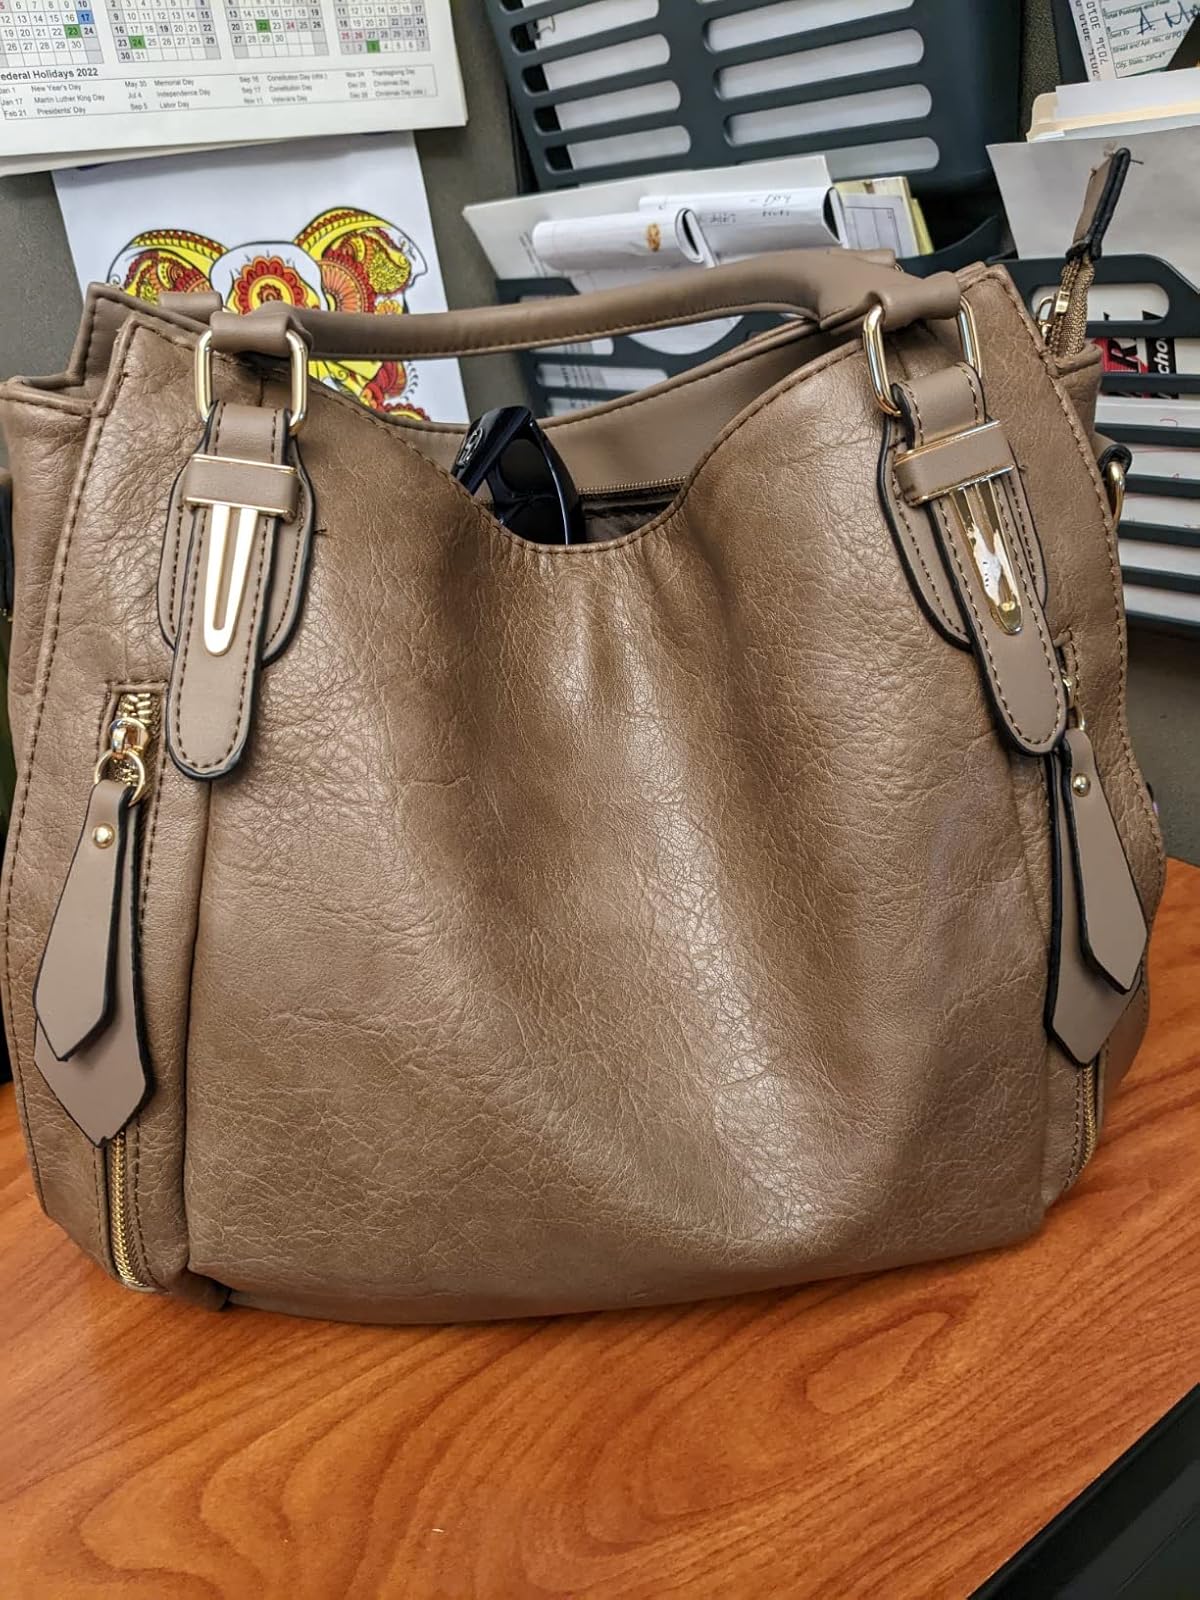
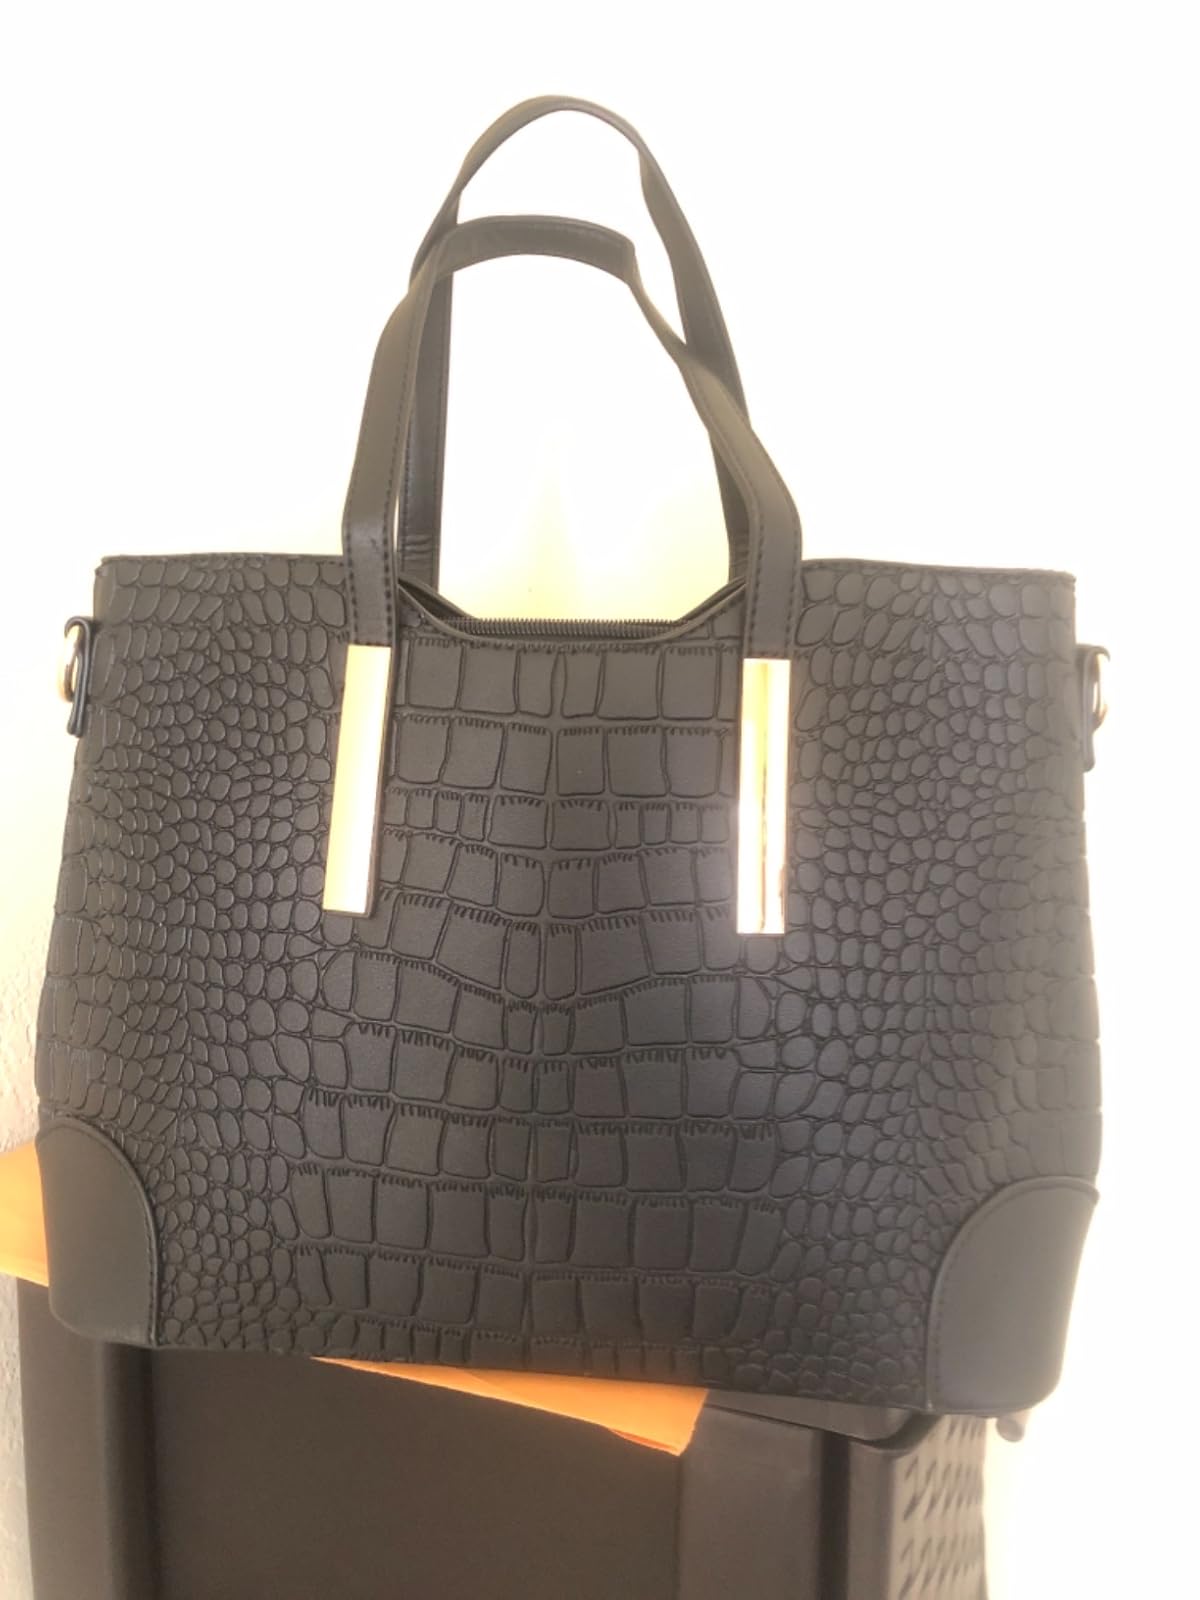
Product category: accessories_handbag
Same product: no